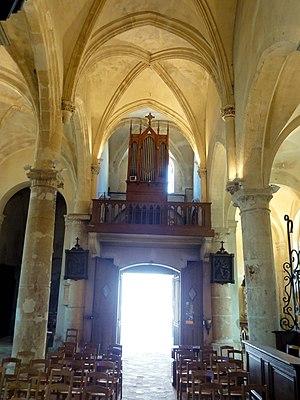
Nef, vue vers l'ouest.
L'église Saint-Prix est une église catholique paroissiale située à Saint-Prix, dans le Val-d'Oise, en France. La première église romane, à laquelle appartiennent peut-être les corniches à l'est et à l'ouest de la base du clocher, a été donnée à l'abbaye Saint-Martin de Pontoise vers 1085, et un prieuré a été fondé en même temps. Le patron de la paroisse est alors saint Germain. À partir de la fin du XIIᵉ siècle et jusqu'en 1220 environ, l'église est entièrement rebâtie dans le style gothique primitif, et elle conserve de cette époque le plan et l'ordonnancement général, mais très peu d'éléments en élévation : il s'agit essentiellement des chapiteaux au nord de la nef ; des piles orientales du clocher, qui s'élève au-dessus de la croisée du transept ; de l'étage de beffroi du clocher ; et des fenêtres hautes bouchées dans la partie droite du chœur. Au XVᵉ siècle, l'essor du pèlerinage de saint Prix, dont l'église possède sans doute des reliques dès l'origine, fait que ce second patron supplante le premier, qui s'est depuis longtemps effacé.